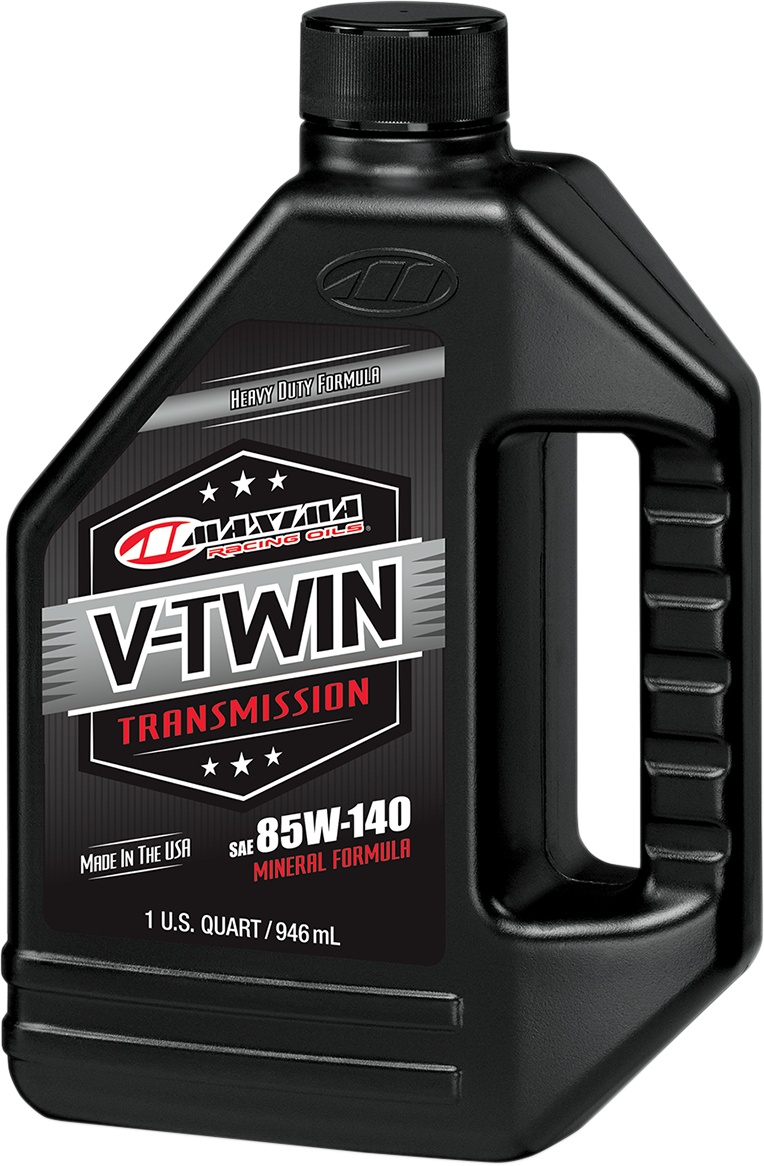
V-Twin Transmission Oil - 85W-140 - 1 U.S. quart
V-Twin Transmission Oil - 85W-140 - 1 U.S. quart Heavy-duty formula for Big Twins offers extended performance in severe operating conditions Ultra-high film strength gear oil provides excellent protection against shock loads, wear and increases fluid durability Unsurpassed extreme pressure additives and surface active chemistry allow smooth shifting under peak loads and RPM Recommended for use in 4-, 5- and 6-speed high performance gear boxes Meets and exceeds all known OEM requirements and API GL-5 specifications
Brand: MAXIMA RACING OIL
Category: Vehicles & Parts > Vehicle Parts & Accessories > Vehicle Maintenance, Care & Decor > Vehicle Fluids > Vehicle Transmission Fluid